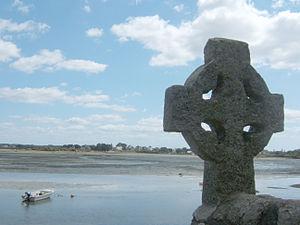
Croix celtique en granite à Saint-Cado dans la Ria d'Étel (Morbihan).
La croix celtique ou croix nimbée est une croix dans laquelle s'inscrit un anneau. Elle est le symbole caractéristique du christianisme celtique. Les branches de la croix dépassent toujours de l'anneau, et sur les représentations les plus détaillées, le cercle est en retrait par rapport à la croix. L'utilisation chrétienne combine une croix latine avec le cercle, tandis que les autres utilisations sont basées sur une croix régulière.
La rivière d'Étel ou ria d'Étel est un petit fleuve côtier du Morbihan, qui coule dans un aber, c'est-à-dire que sa vallée profonde est envahie par la mer à marée montante. Elle constitue une petite baie parsemée d'ilots, dont l'embouchure se situe dans l'océan Atlantique au niveau de la ville d'Étel et de celle de Plouhinec.